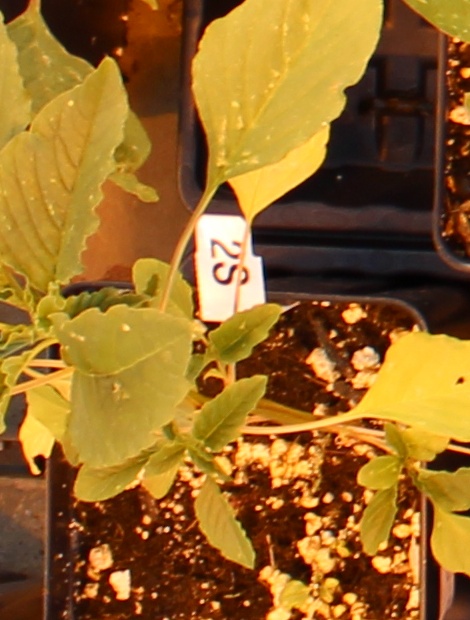
Label: Palmer Amaranth